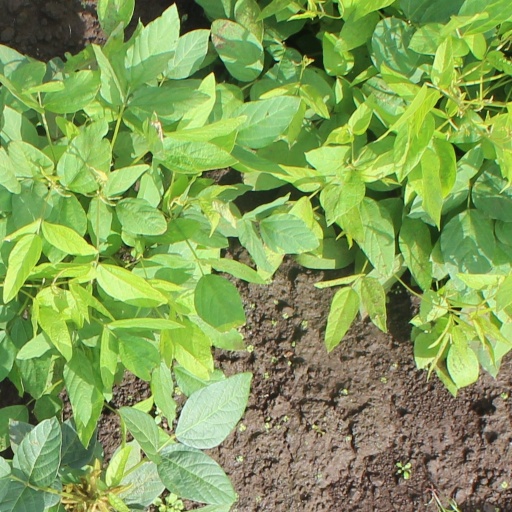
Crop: soybean